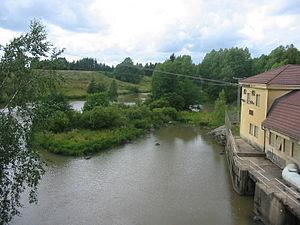
Le fleuve Paimio est un fleuve du Sud-Ouest de la Finlande. Il prend sa source sur la commune de Somero, au lac de Painio, à une altitude de 81 mètres et coule ensuite vers la Mer Baltique suivant un axe Est-Ouest dans une vallée agricole, avant de virer vers le Sud au niveau du village de Tarvasjoki, juste après avoir reçu son principal affluent de rive droite, la Tarvasjoki.
Tarvasjoki est une ancienne petite municipalité du sud-ouest de la Finlande, dans la province de Finlande occidentale et la région de Finlande du Sud-Ouest. Elle a fusionné avec Lieto en 2015.